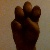
The image shows a hand gesture representing the letter 'E' in Indian Sign Language.